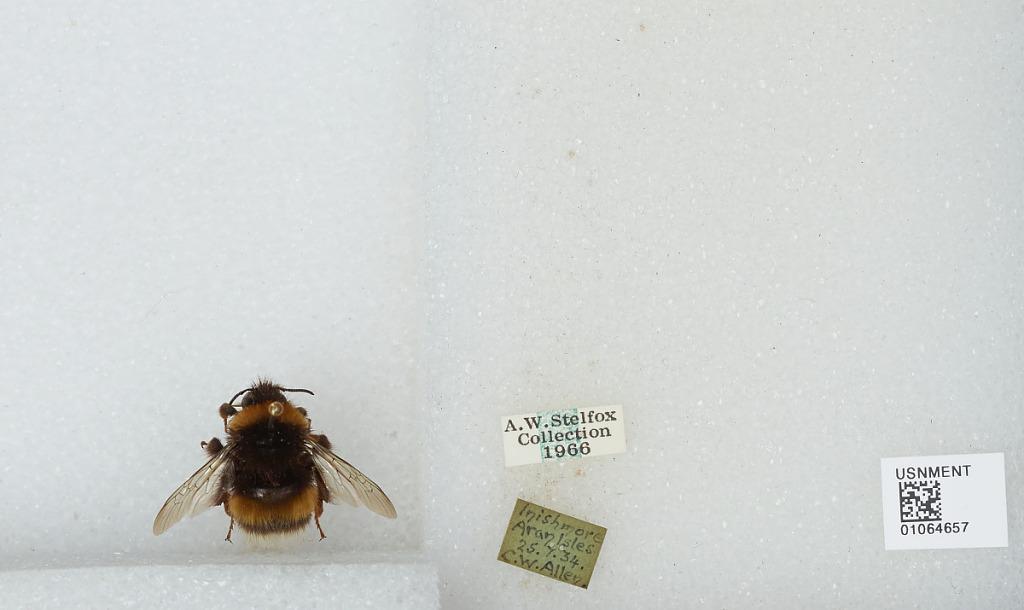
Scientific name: Bombus sp.
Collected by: C. Allen
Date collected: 1934-7-25
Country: Ireland
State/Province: Galway
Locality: Inishmore, Aran Isles
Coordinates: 53.1236, -9.7275